Sander Arends

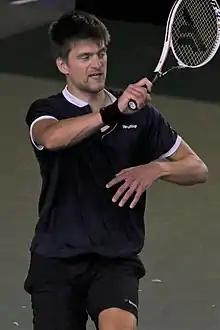
Arends at the 2022 Internationaux de Tennis de Vendée

Sander Arends (born 9 August 1991) is a Dutch professional tennis player who specializes in doubles.